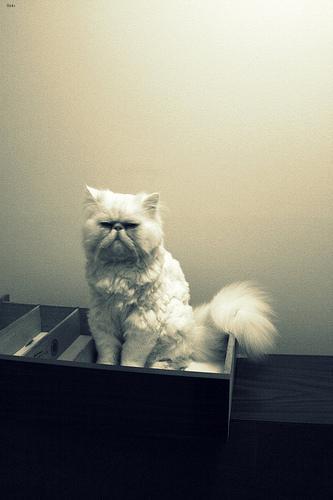
Persian